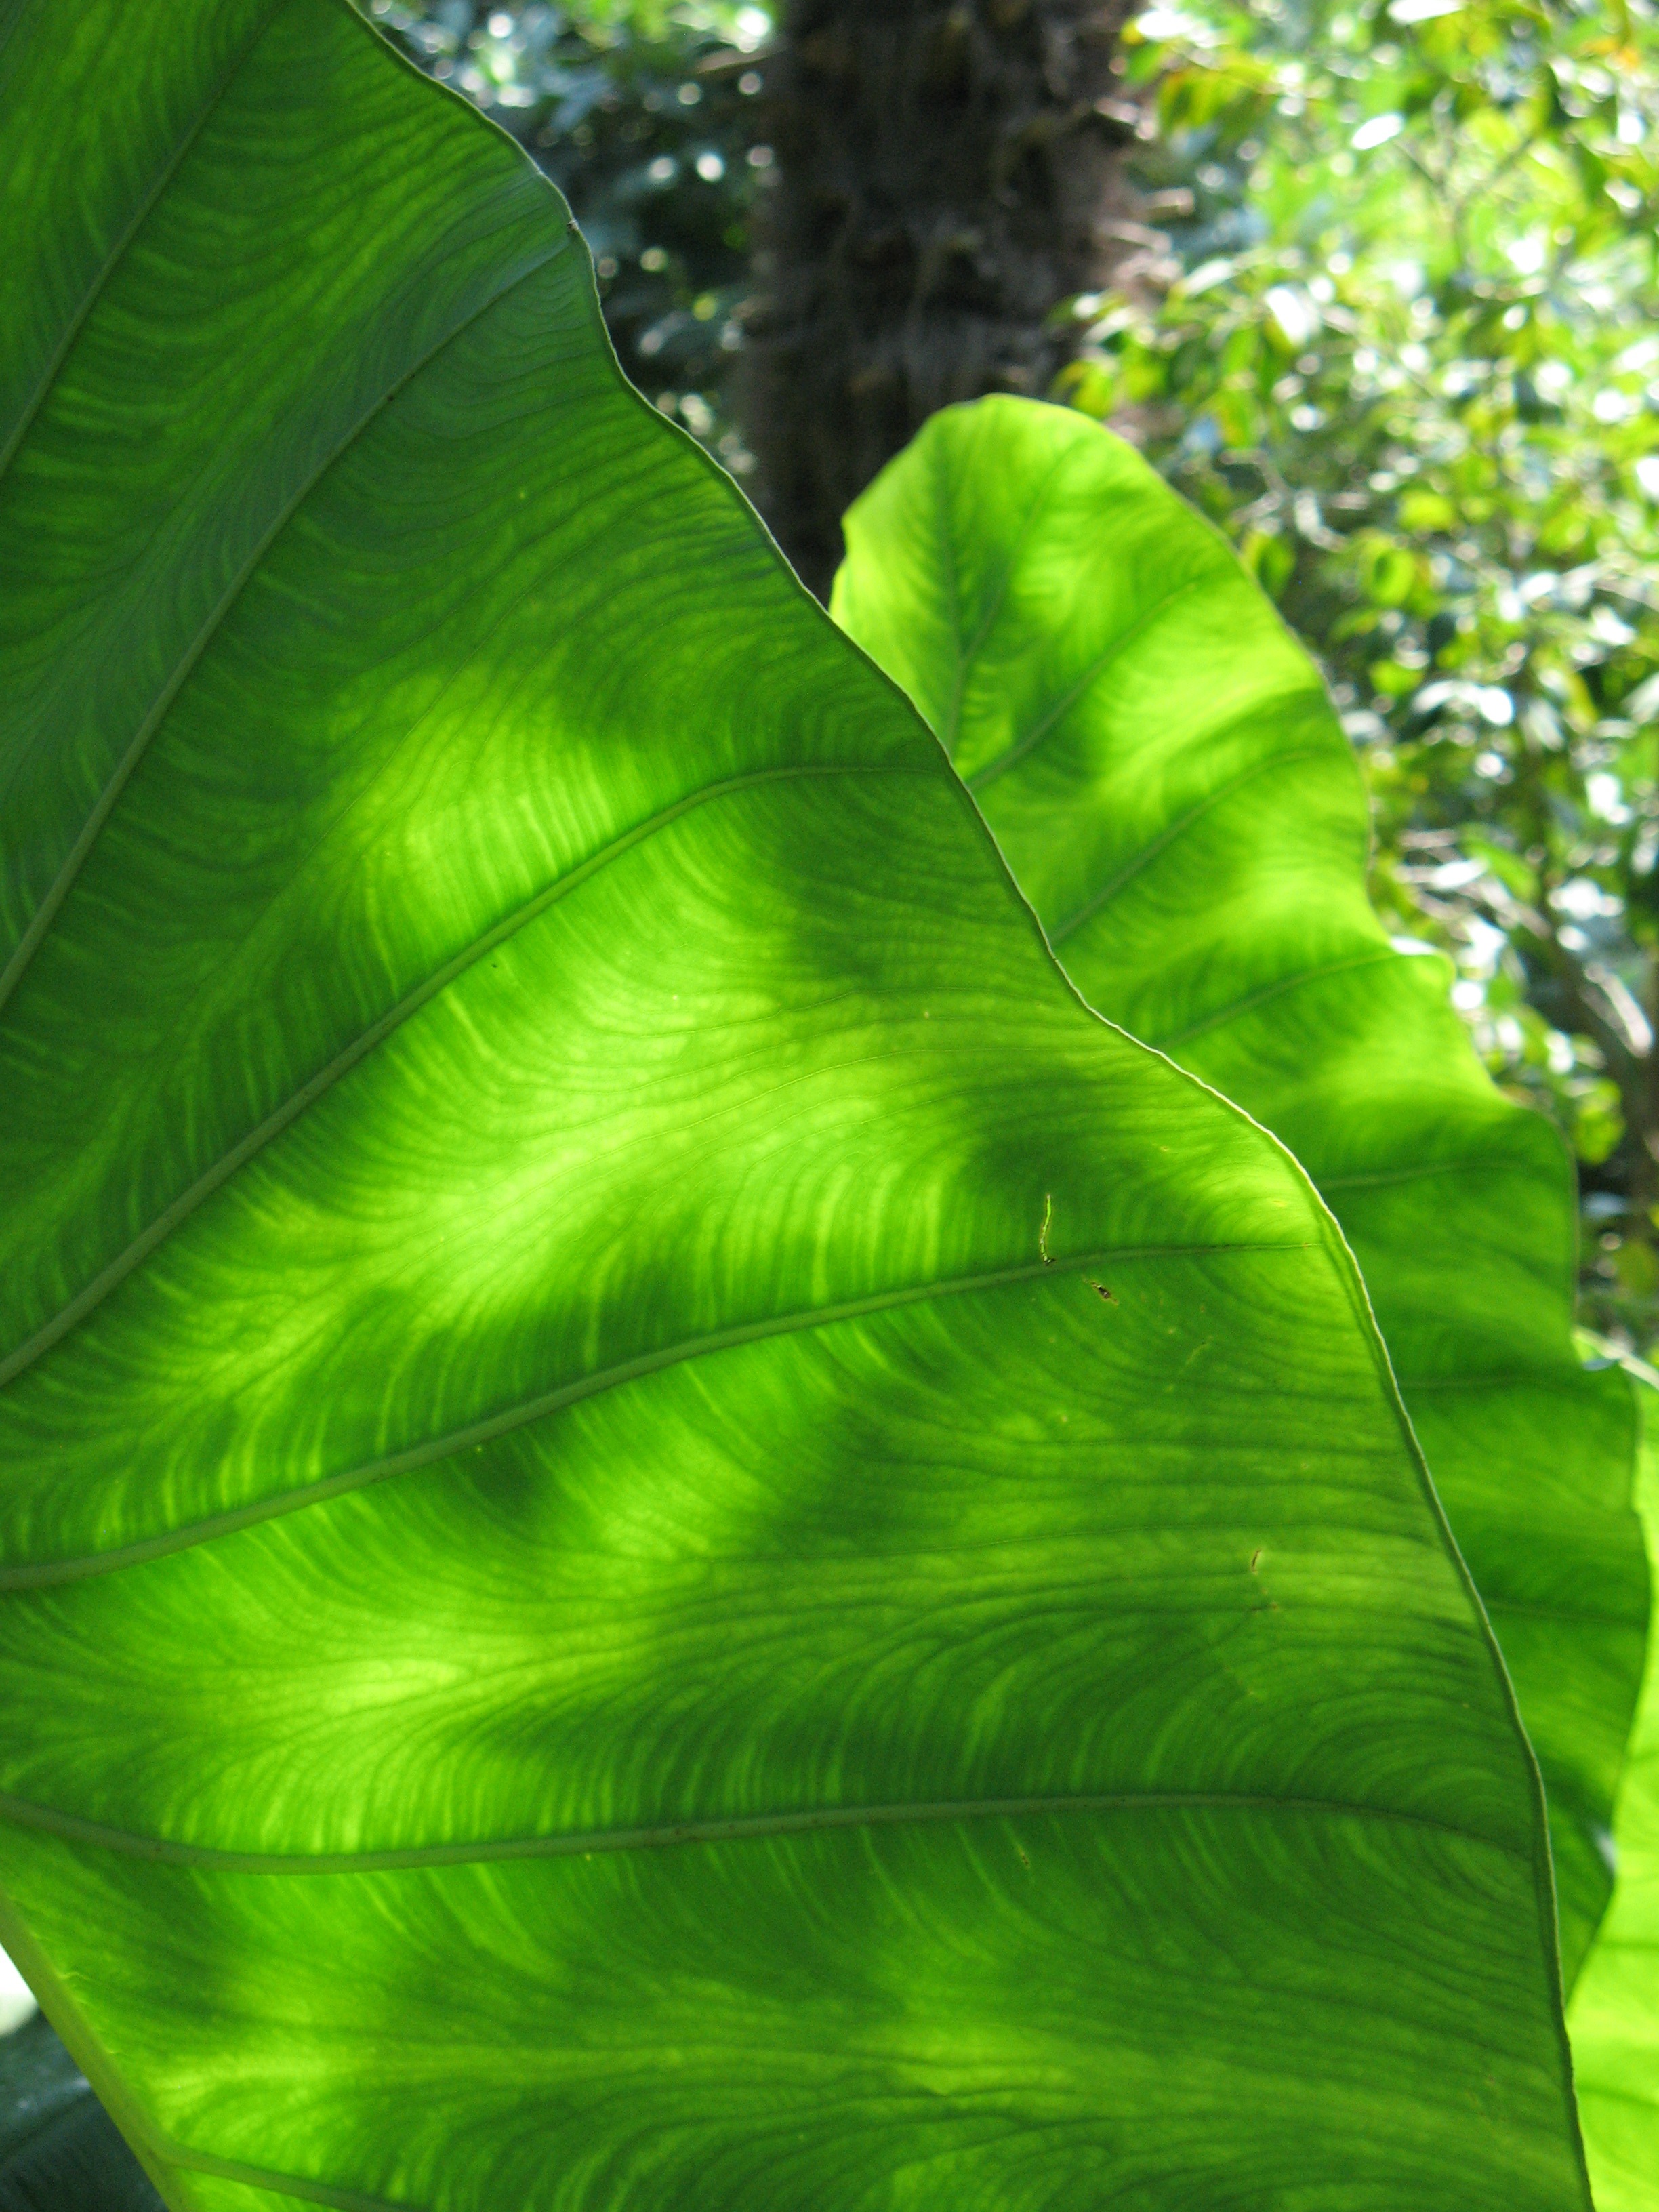
tree, grass, branch, plant, sunlight, leaf, flower, green, italy, botany, flora, garda, plant stem, andr bright garden, gardone